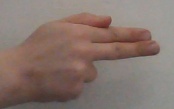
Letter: ghain